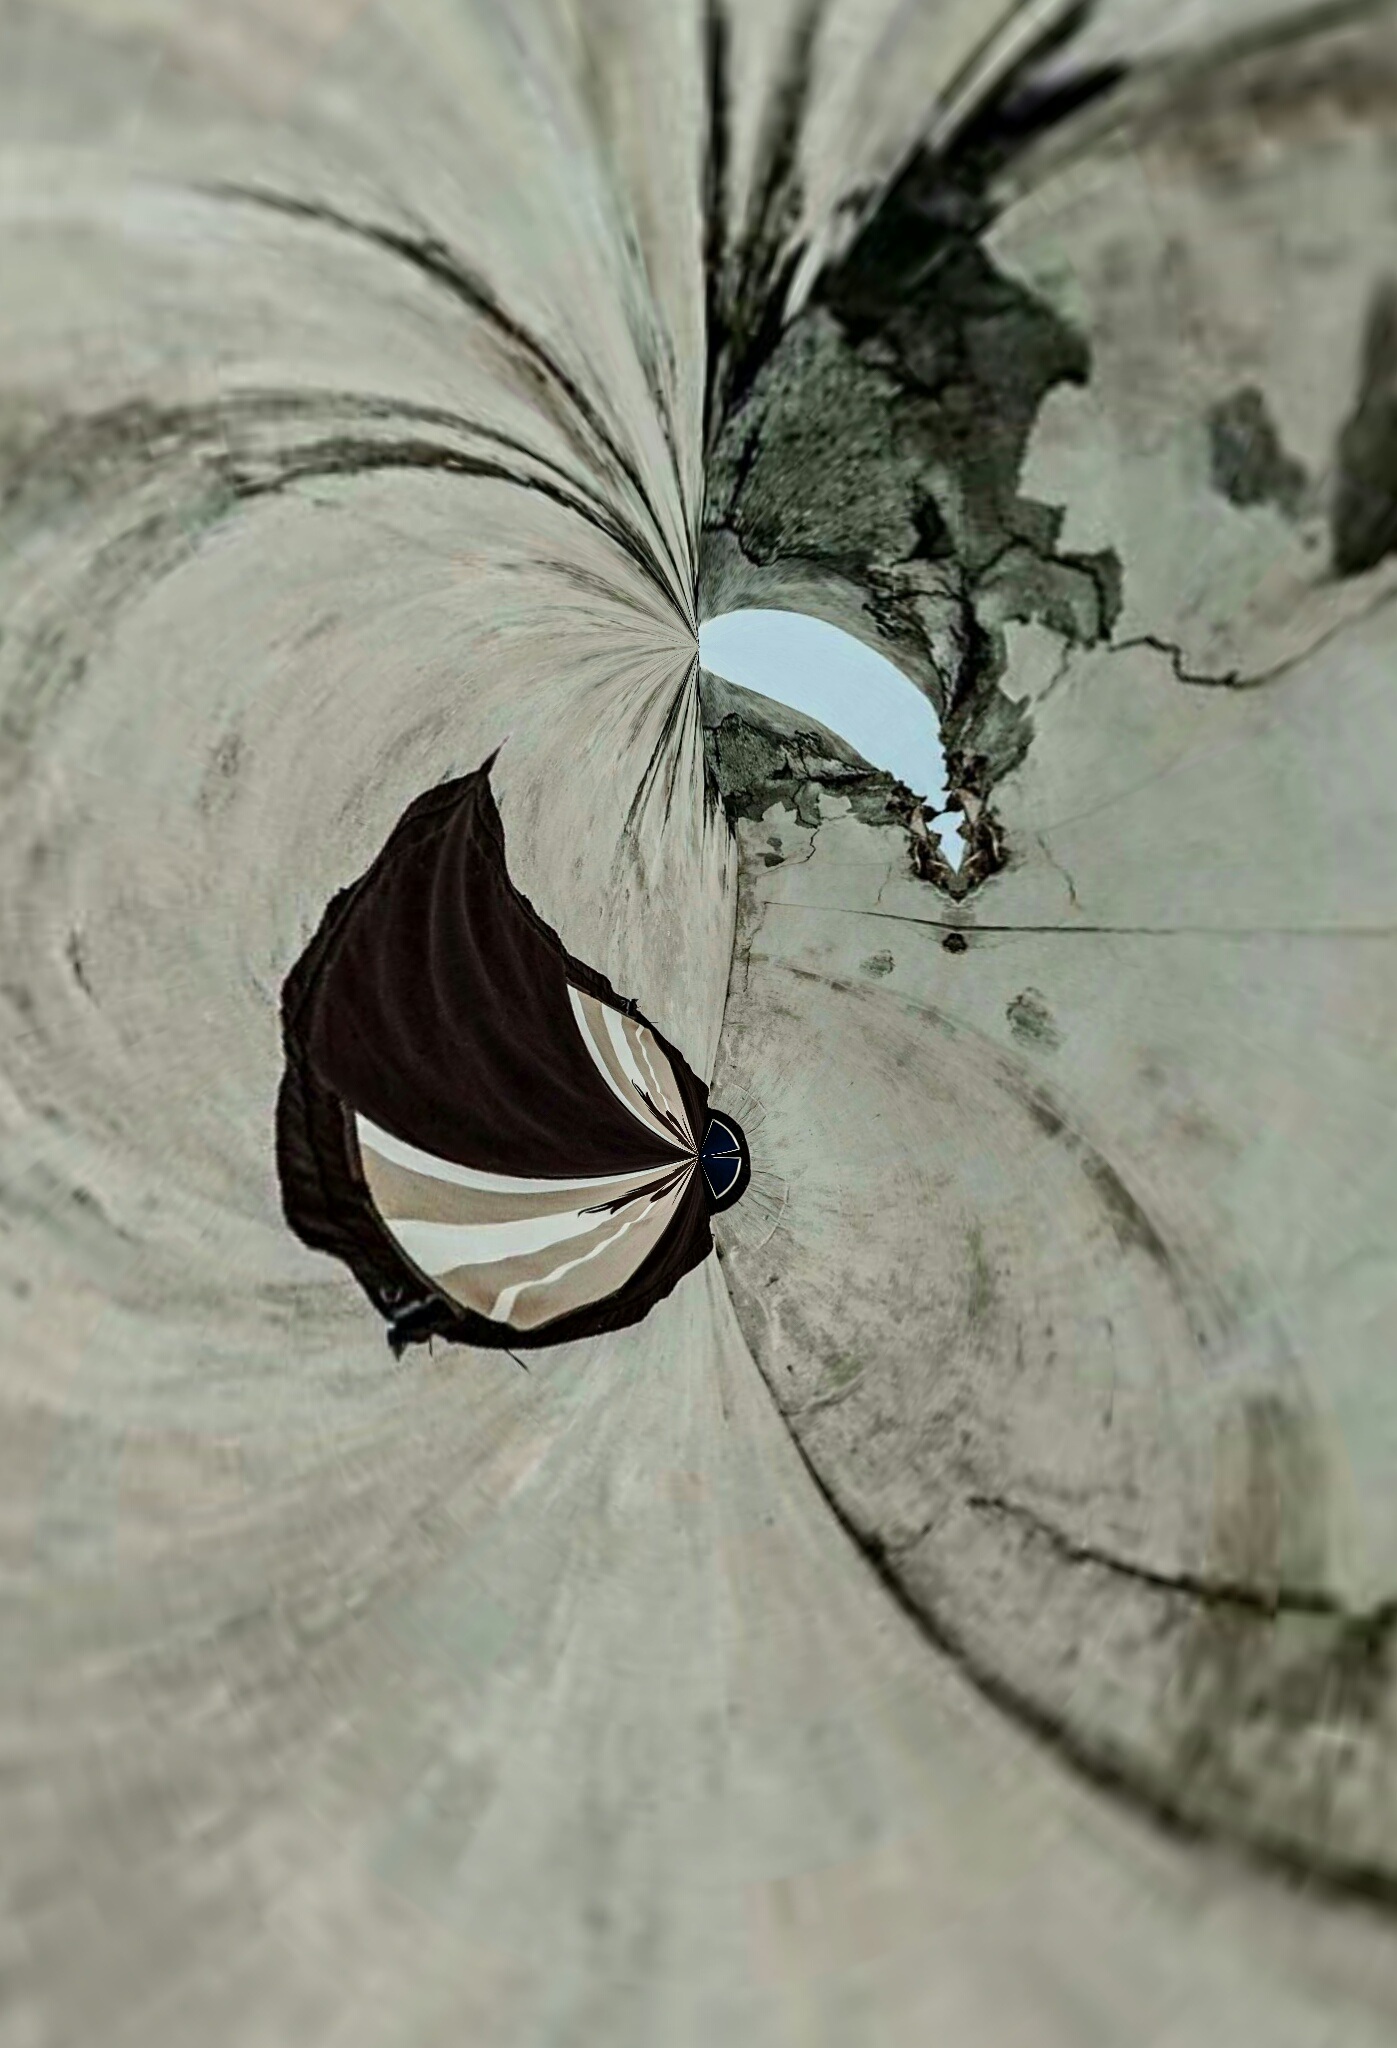
bird, wing, leaf, wall, mystical, mystery, outdoors, mysterious, sketch, drawing, surreal, fantasy, twisted, enchanted, eerie, ethereal, perching bird